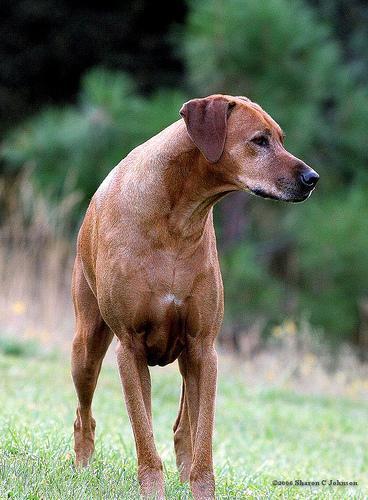
Rhodesian_ridgeback